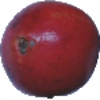
Label: pomegranate